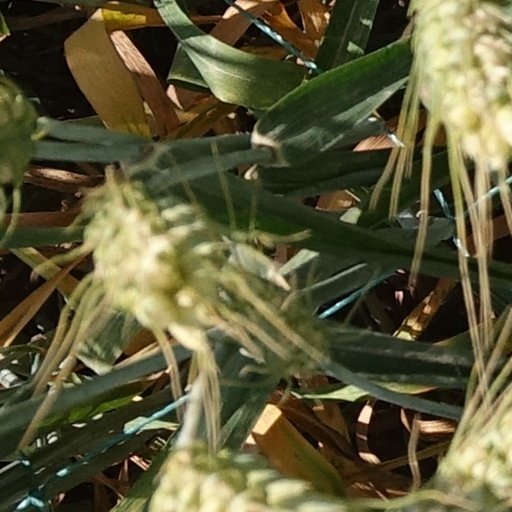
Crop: wheat